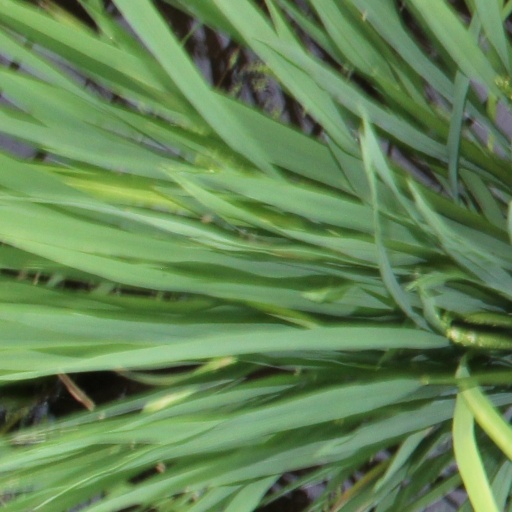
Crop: rice